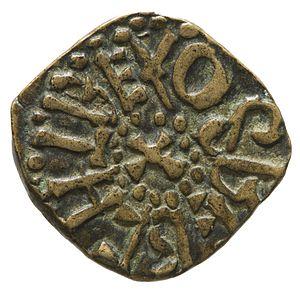
Osberht est un roi de Northumbrie du IXᵉ siècle.